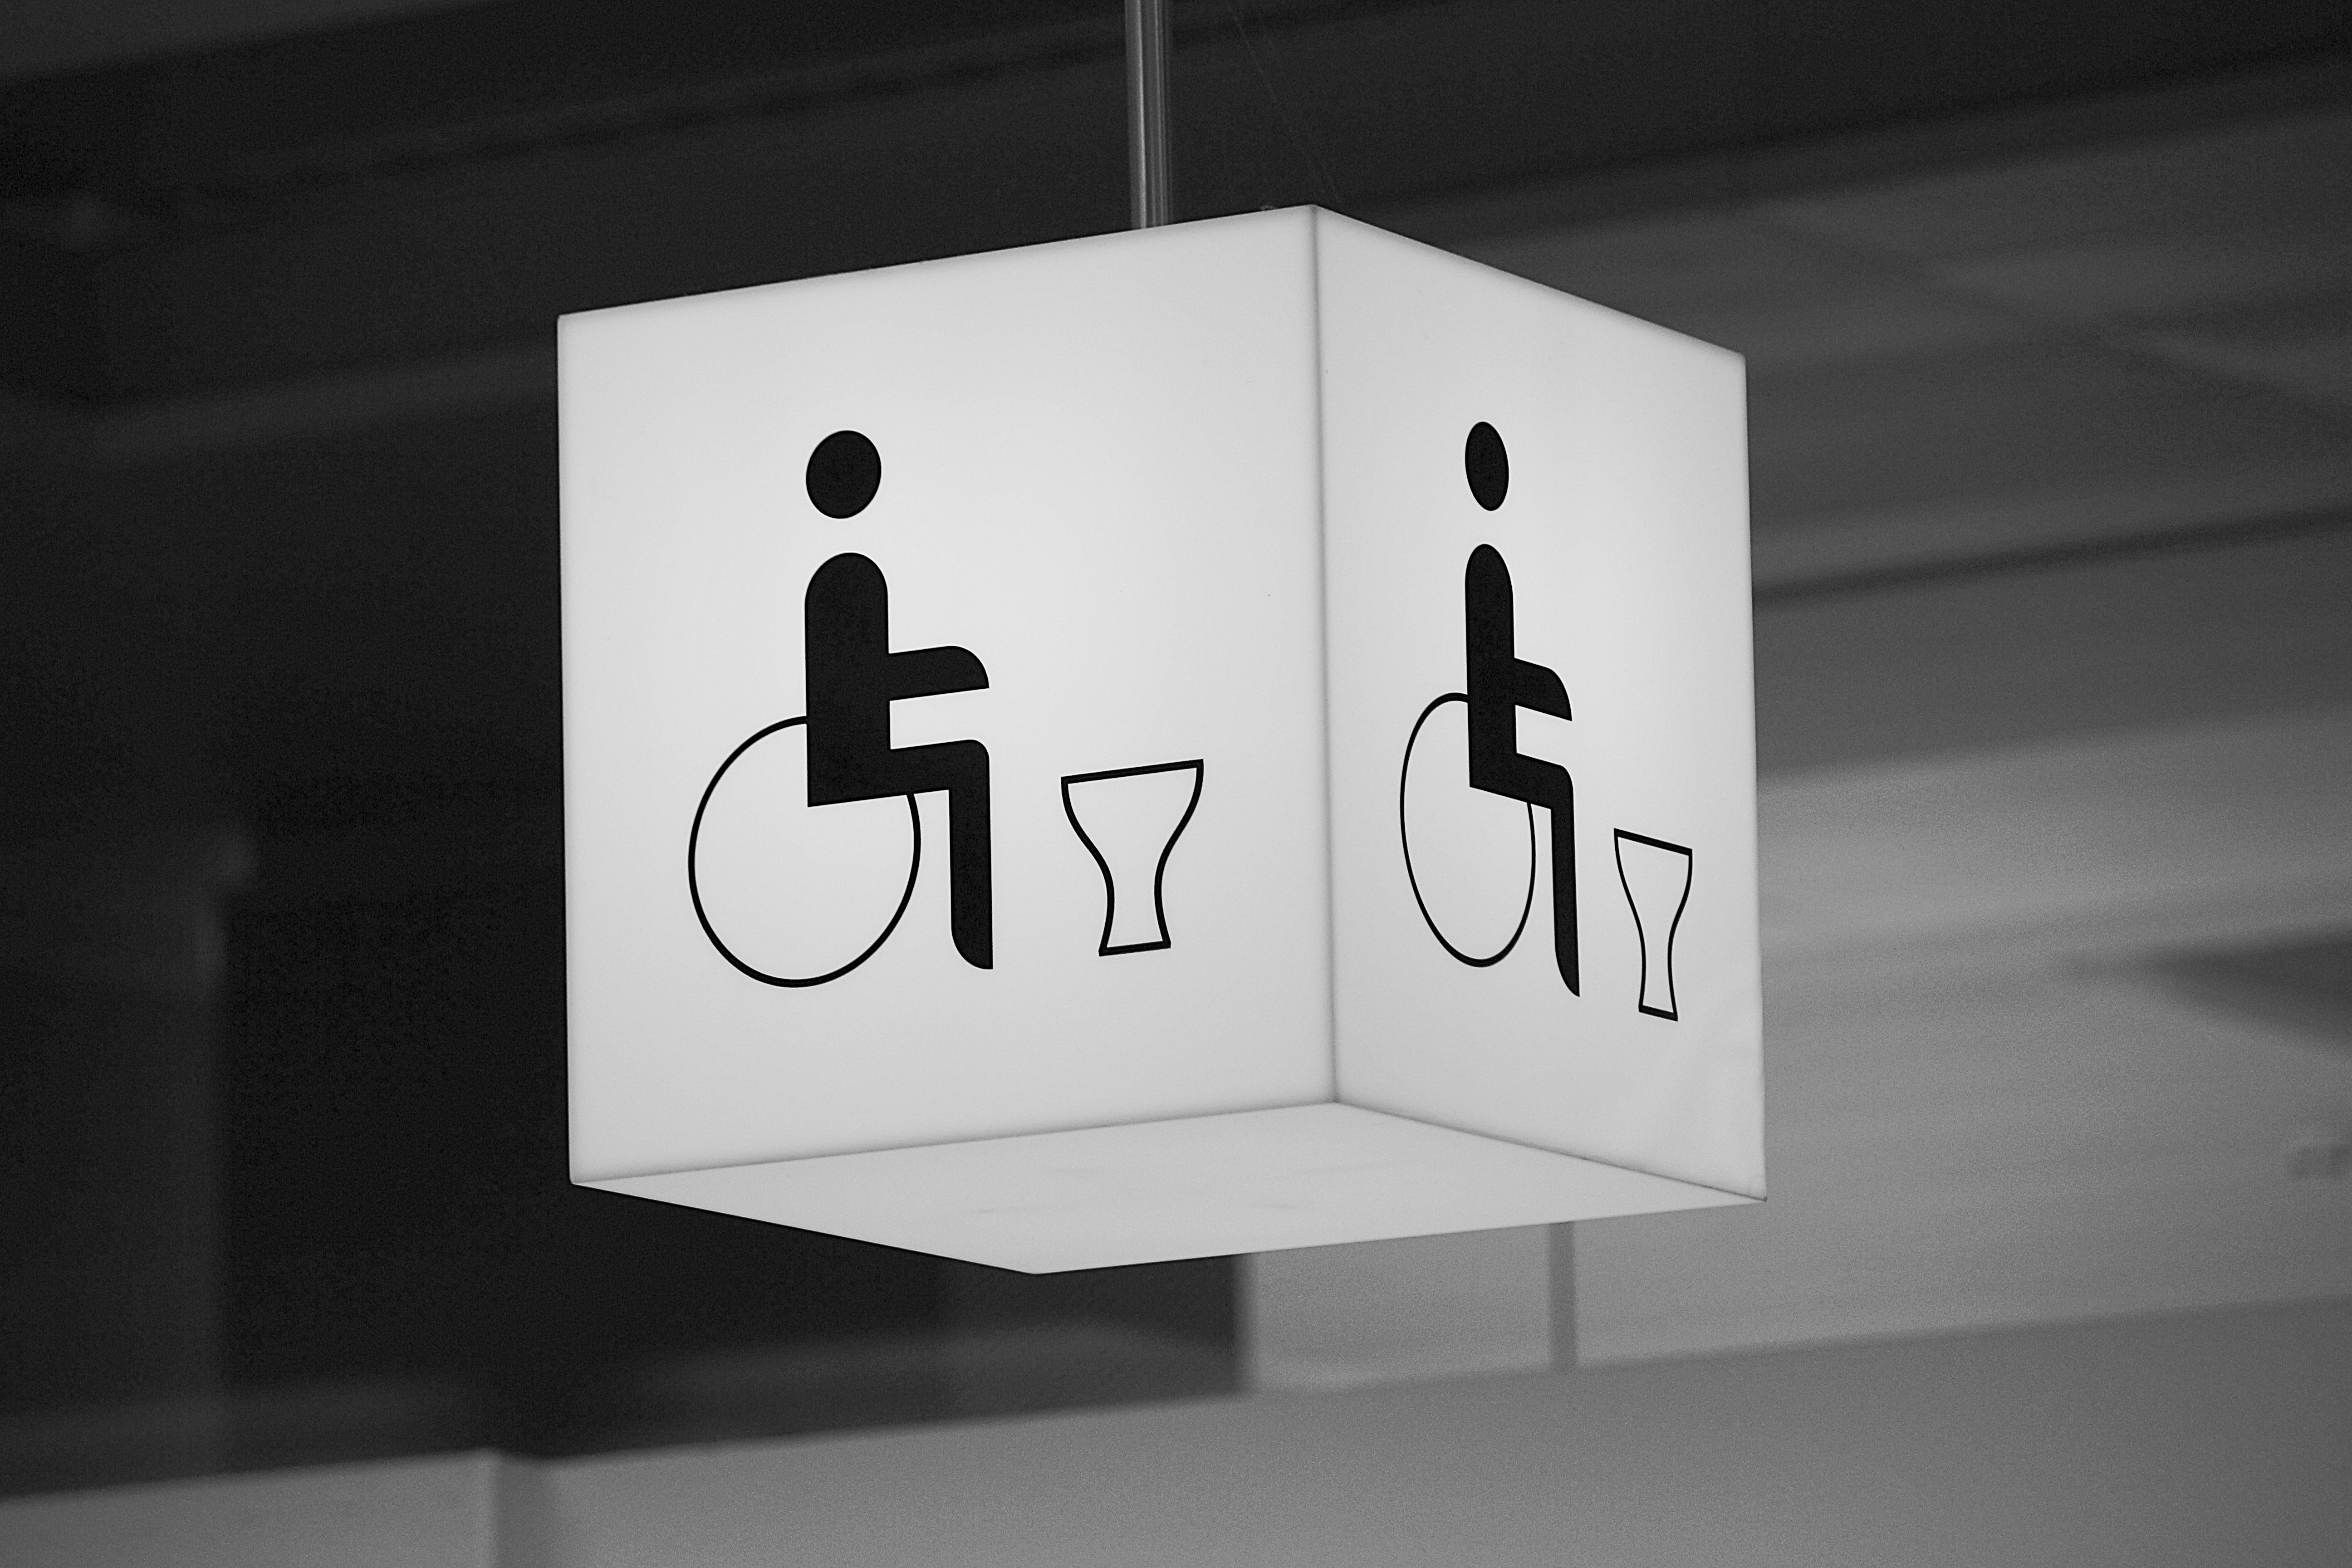
black and white, white, number, toilet, black, monochrome, signage, note, brand, font, art, illustration, design, logo, wheelchair, wc, shape, disabled, disability, graphic design, loo, wheelchair users, public toilet, toilets, monochrome photography, disabled toilet